Sebastián de Covarrubias

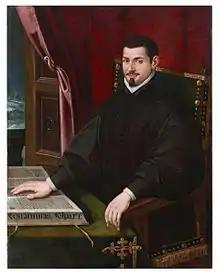
"Portrait of Sebastián de Covarrubias", by Juan Bautista de Espinosa (signed «Espinosa, f. 1616»), galería Caylus.

Sebastián de Covarrubias (1539–1613) was a Spanish lexicographer, cryptographer, chaplain and writer. He wrote the "Tesoro de la lengua castellana o española".